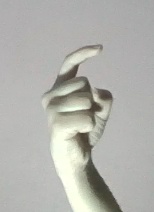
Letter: ra